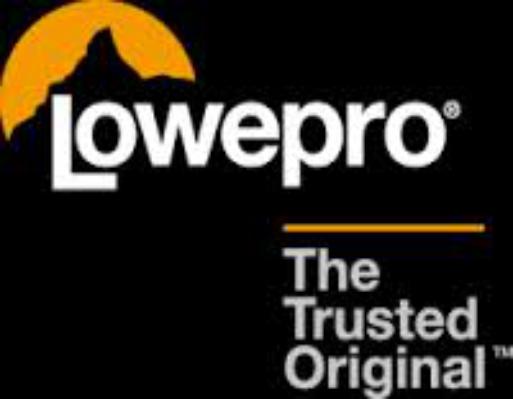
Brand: Lowepro
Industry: Electronic